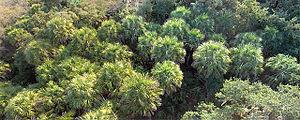
Sabal palmetto est une espèce de la famille des Arecaceae, originaire du Sud des États-Unis et d'Amérique centrale. Il appartient au genre Sabal.